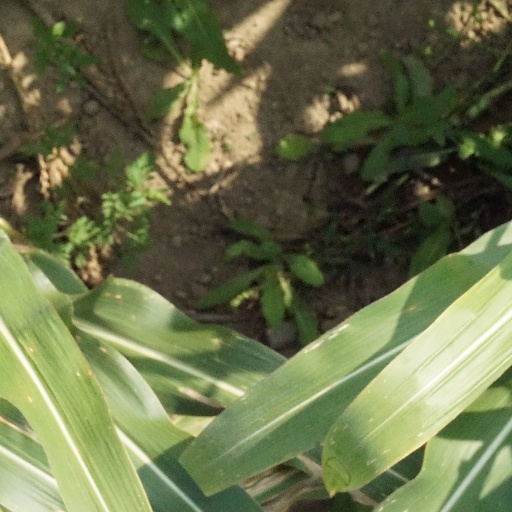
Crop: maize; corn